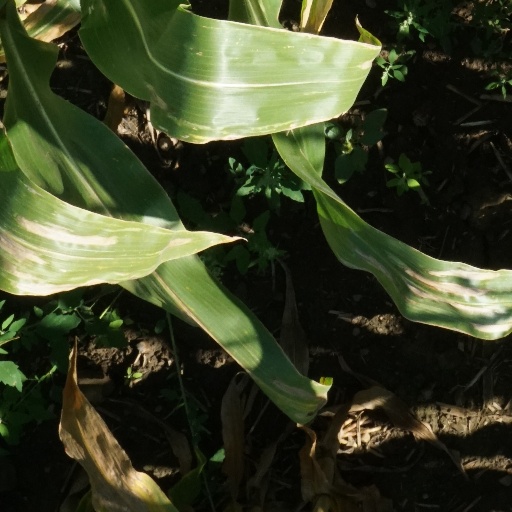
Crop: maize; corn